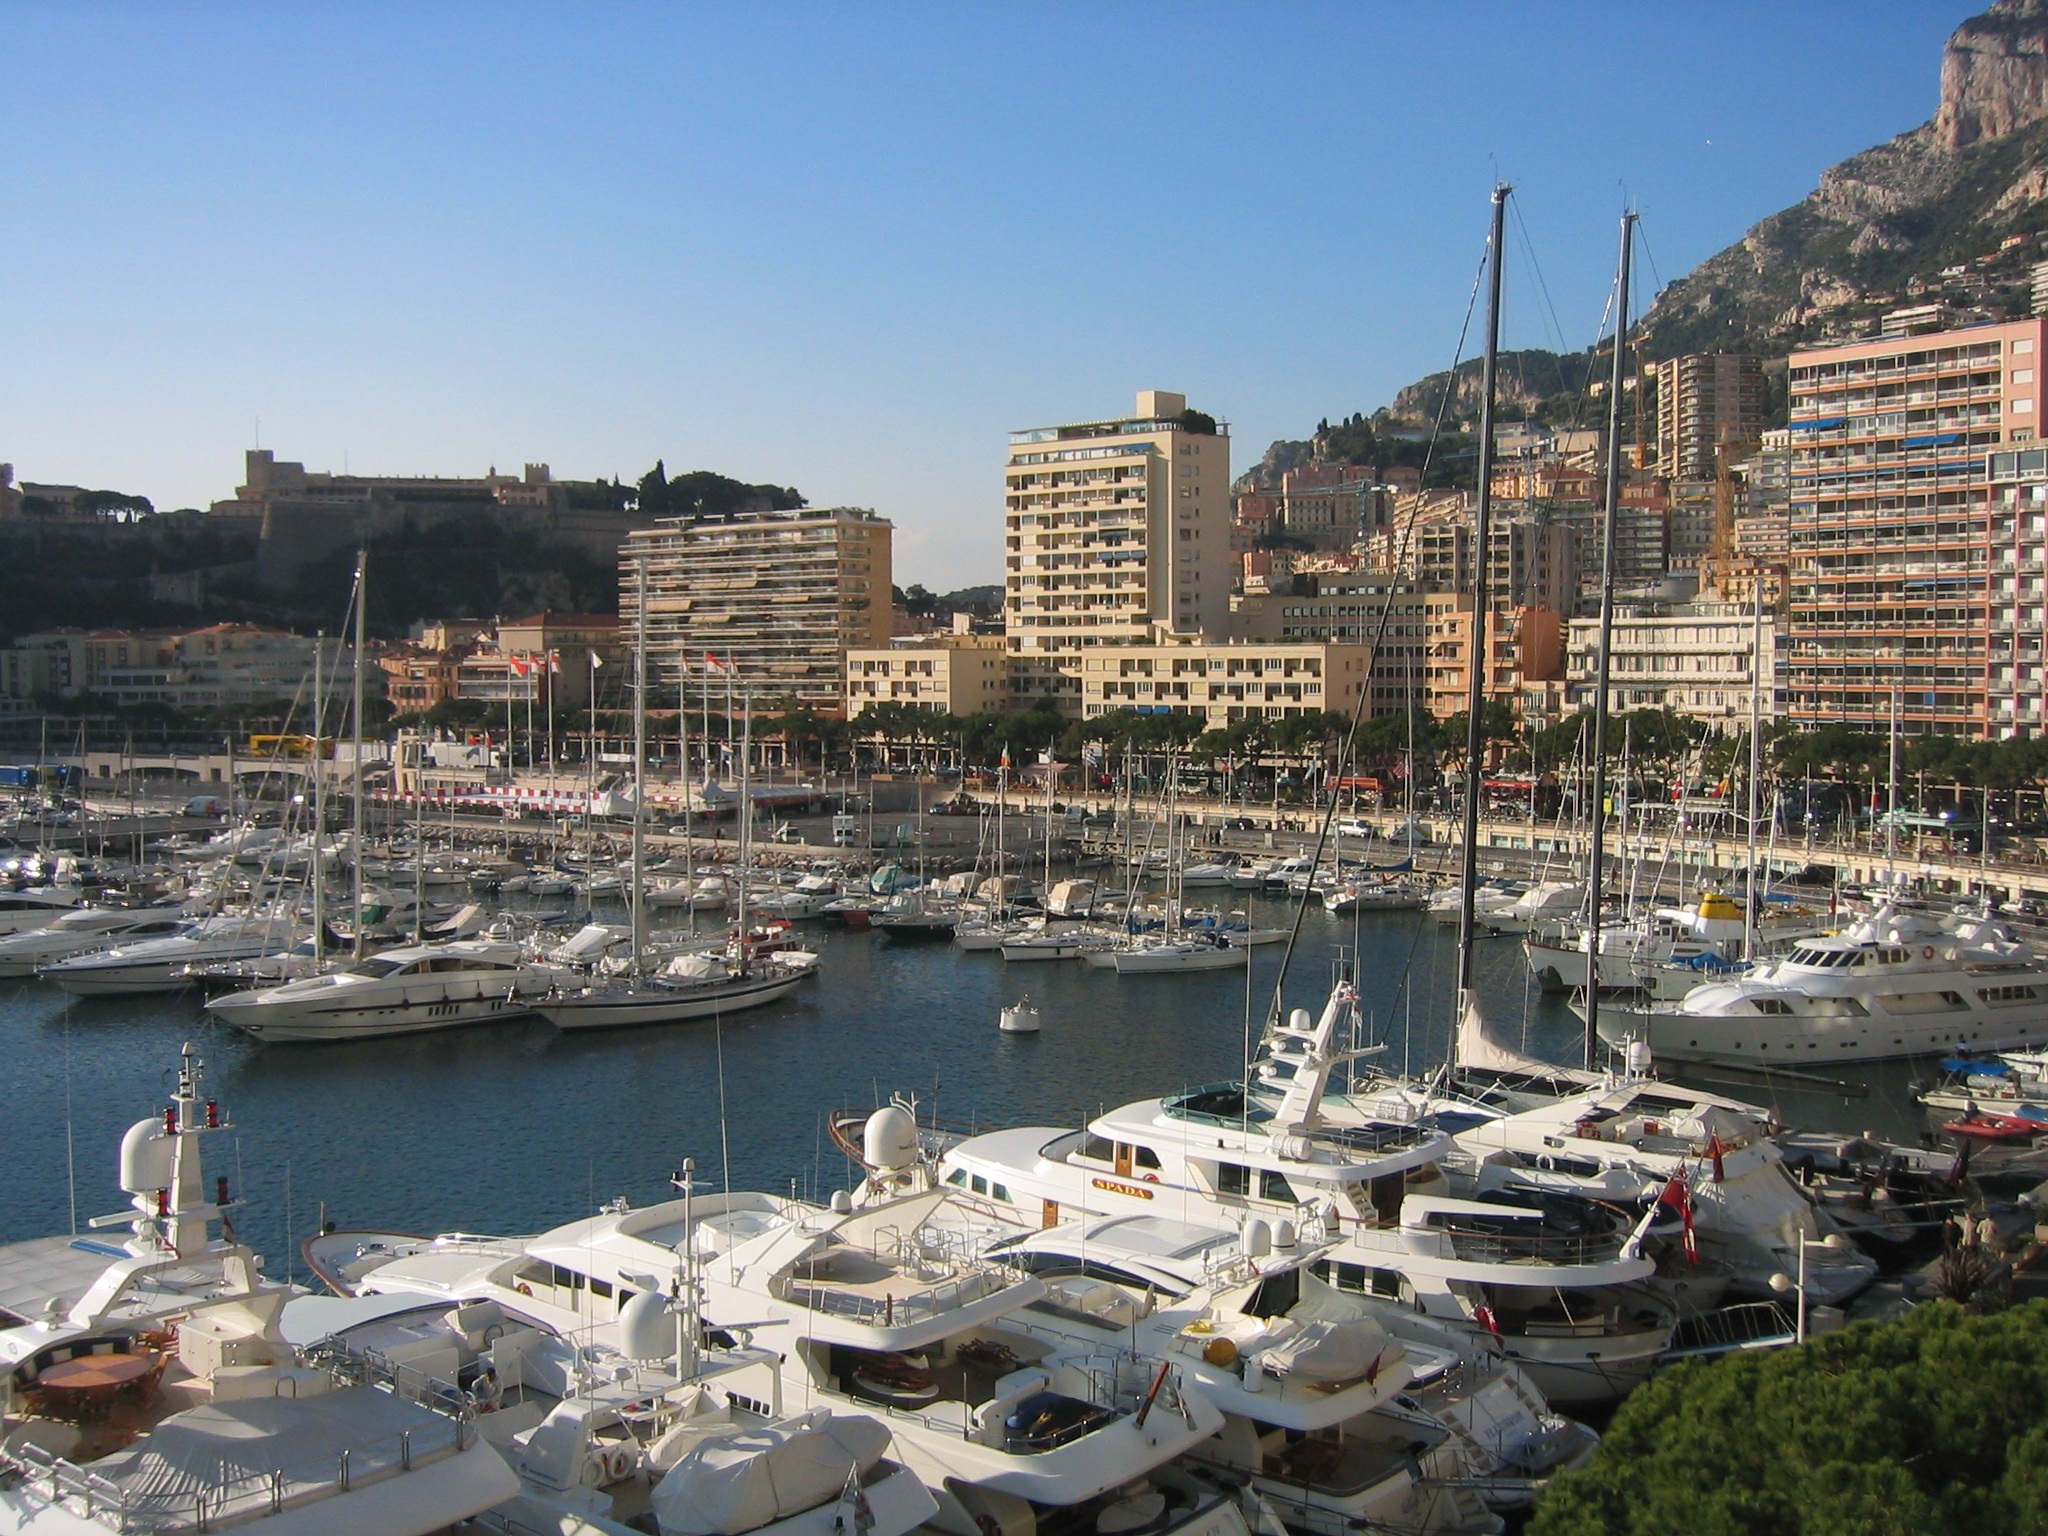
sea, water, dock, sky, boat, skyline, city, cityscape, downtown, harbor, marina, port, channel, monaco, watercraft, urban area, port of monaco, hercules port